Catherine MacGregor

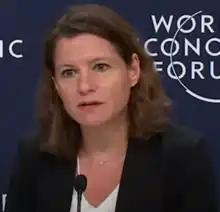
Speaking at the 2022 World Economic Forum

Catherine MacGregor, (née Fiamma; born 7 August 1972) is a French businesswoman and engineer. She is the Chief Executive Officer (CEO) of Engie since 1 January 2021.